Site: brandenburg
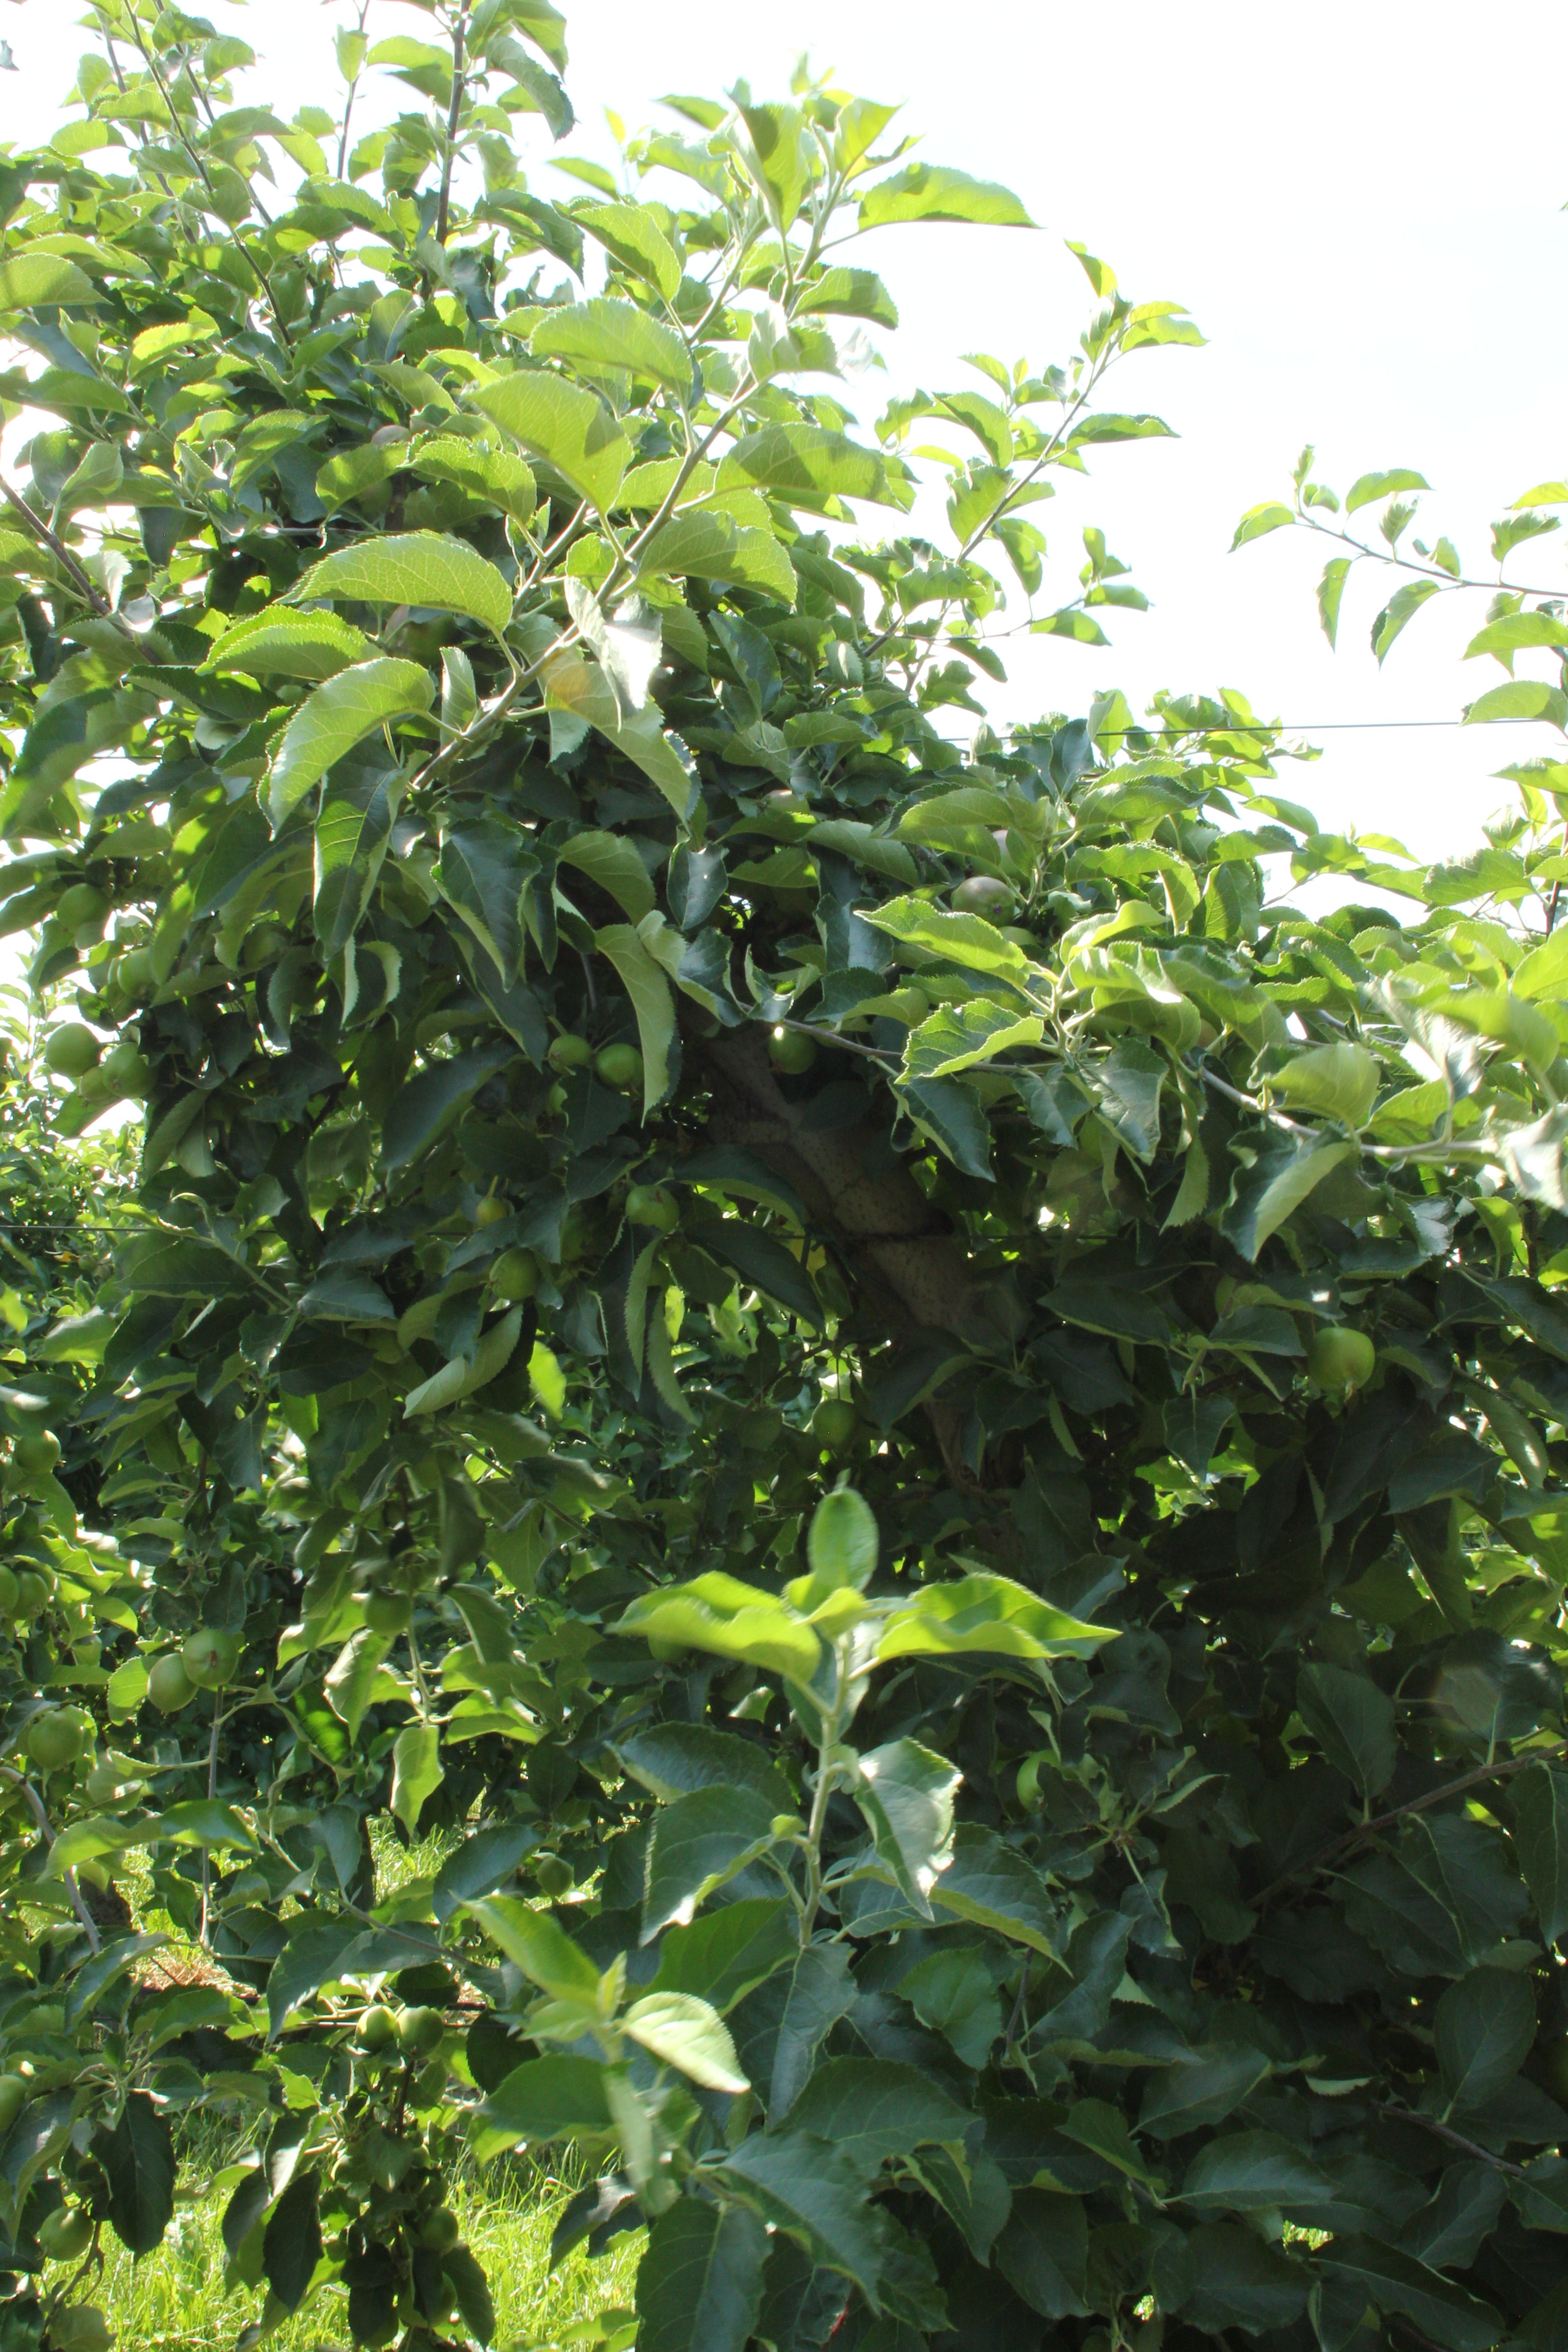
Growth stage (BBCH 74): Development of fruit